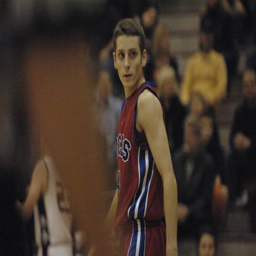
images vs. boys basketball game .